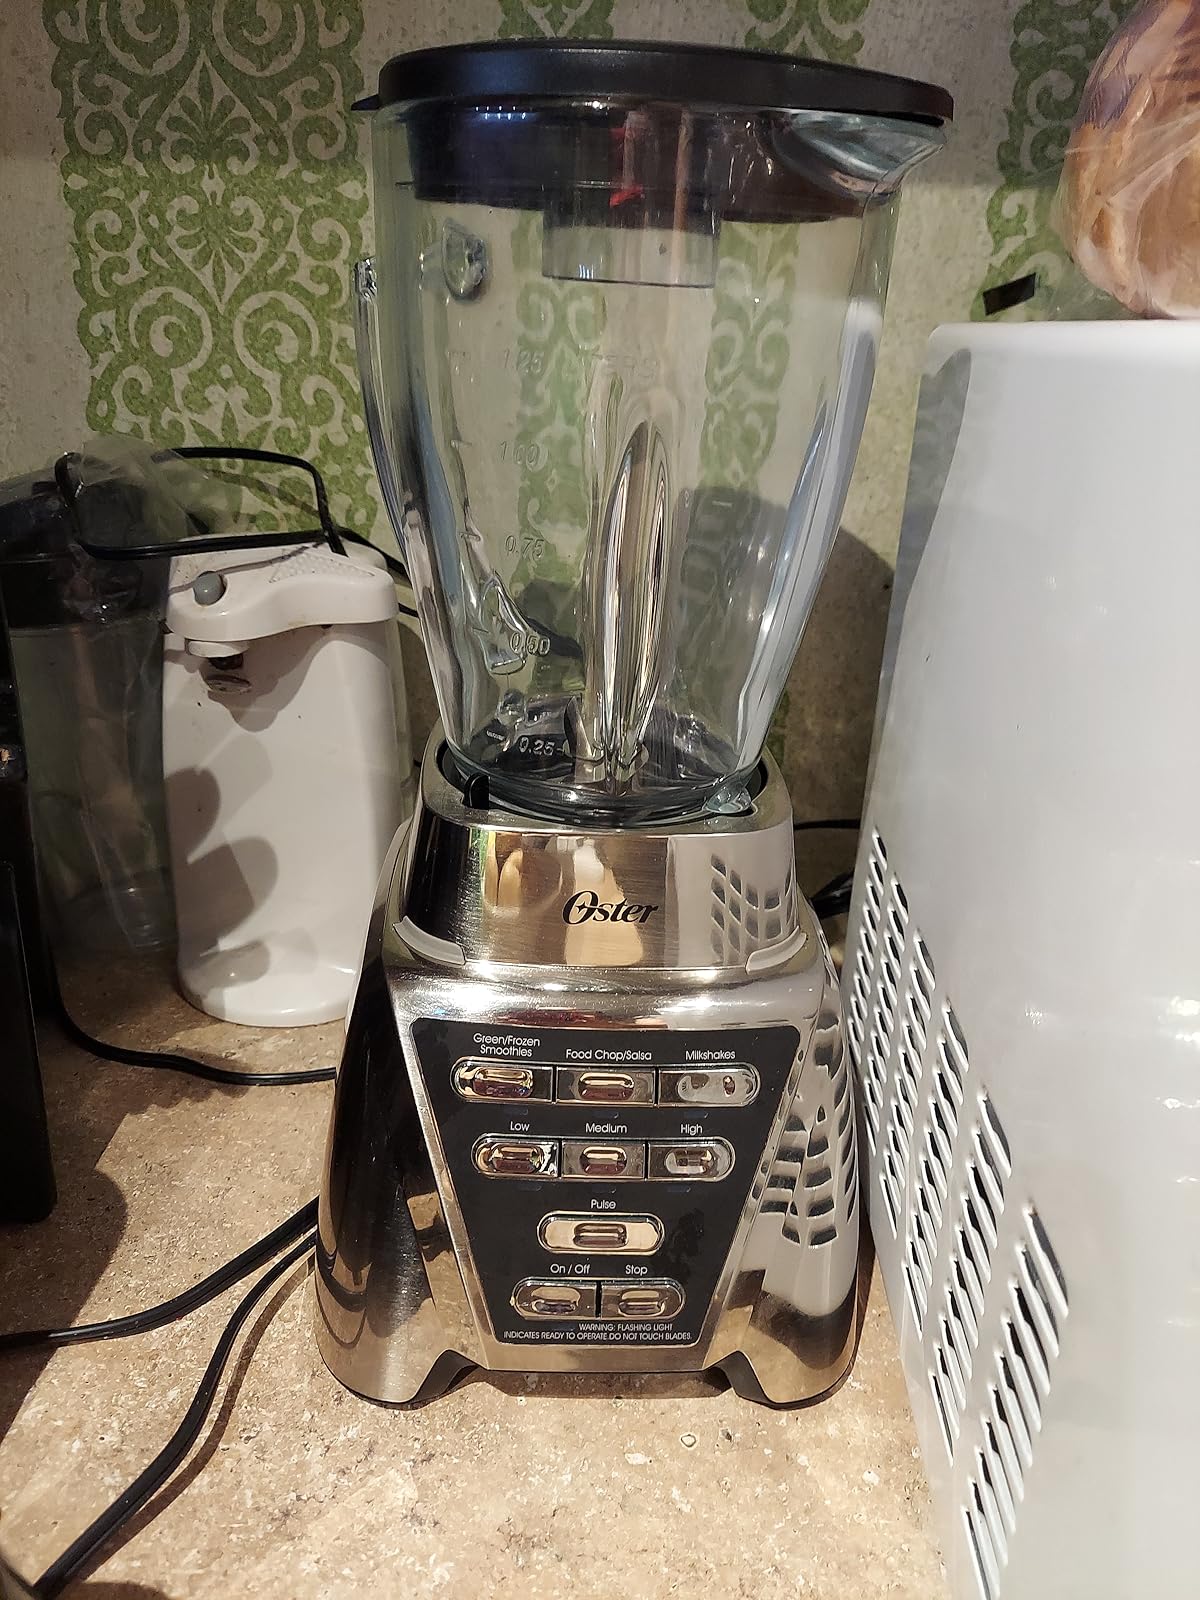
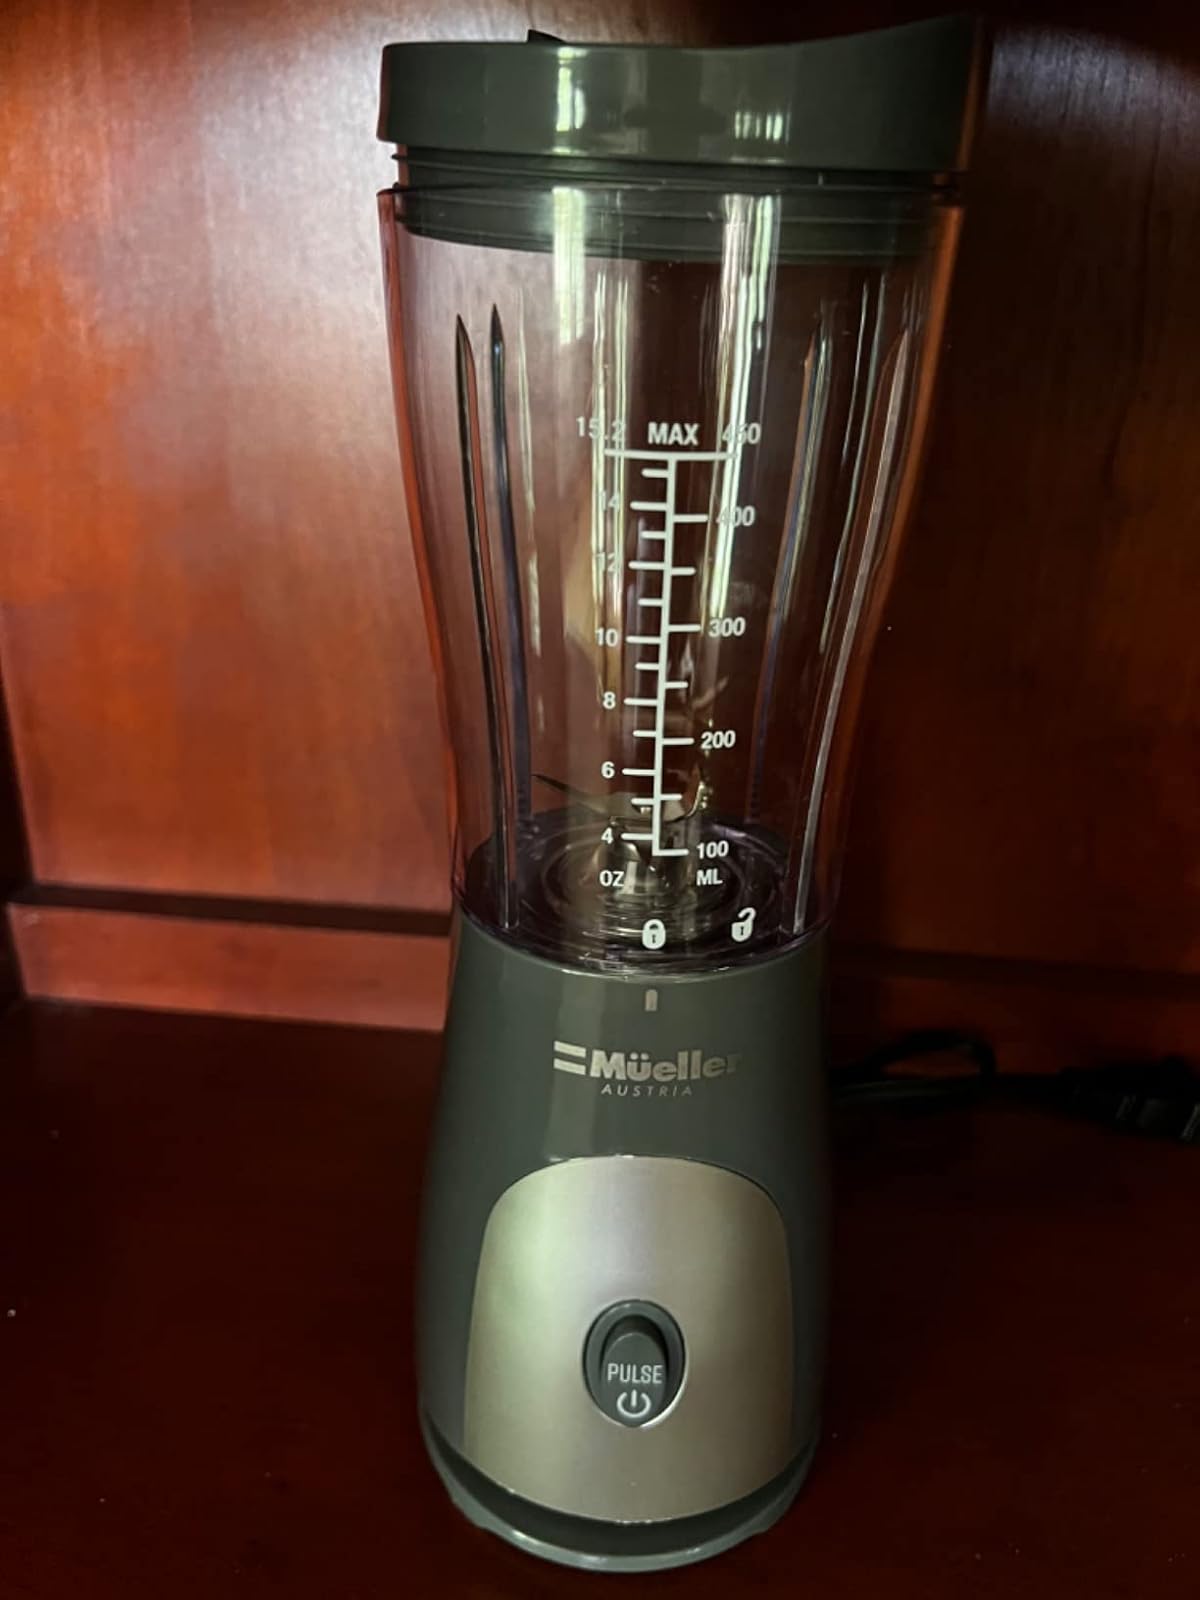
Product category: items_blender
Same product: no